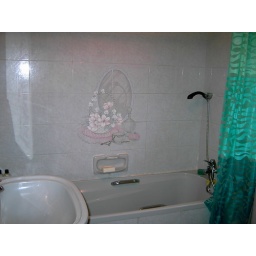
There are a bathroom with a tub as well as a shower room in the house. A washing machine is also available.